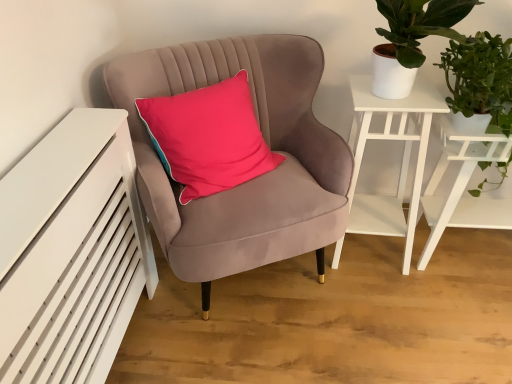
Question: Locate the nightstand lying behind the velvet pink chair at center. Your answer should be formatted as a tuple, i.e. [(x, y)], where the tuple contains the x and y coordinates of a point satisfying the conditions above. The coordinates should be between 0 and 1, indicating the normalized pixel location of the point.
Answer: [(0.785, 0.409)]